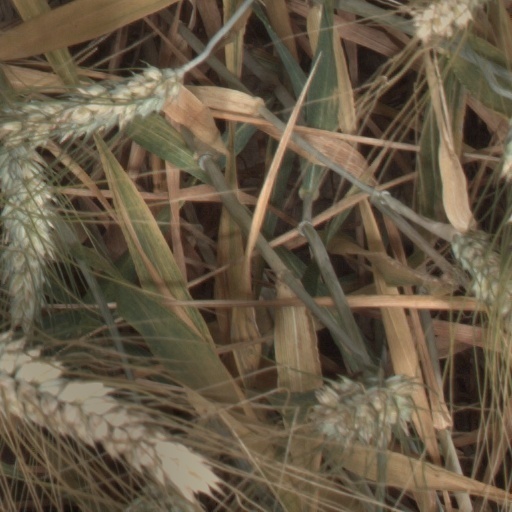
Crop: wheat